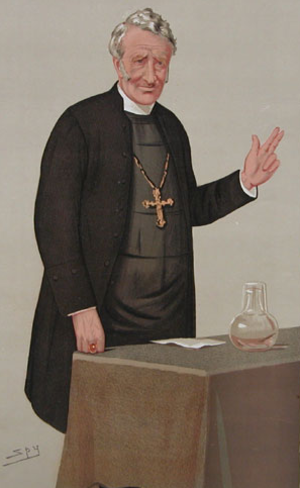
Edward King est un ecclésiastique britannique, évêque de Lincoln de 1885 à sa mort.